American Writers

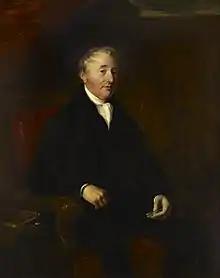
William Blackwood

Neal's resources were running low after three months in England with no income. Capitalizing on Europeans' interest in US politics sparked by recent news of the Monroe Doctrine, he wrote an article on the five US presidents and current presidential candidates and submitted it to "Blackwood's Edinburgh Magazine". His letter said he was about to leave London to explore Europe, but: "In the mean time, I must have some sort of employment to keep me out of mischief." Biographer Donald A. Sears says "the situation was desperate" when Neal received a response from Scottish publisher William Blackwood: "You are exactly the correspondent that we want". The payment of five guineas was more than Neal had ever received for any magazine submission.